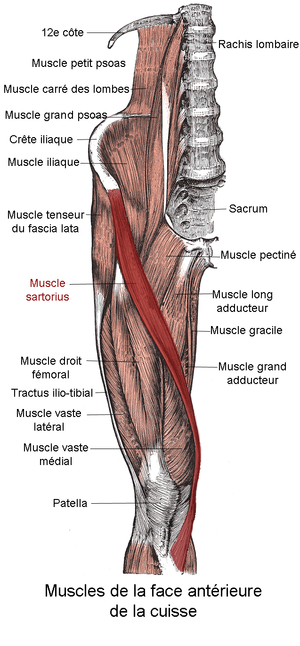
Le muscle sartorius, anciennement appelé muscle couturier, est un muscle de la loge antérieure de la cuisse. Il se situe dans son plan superficiel. Il est en forme de « S » italique allongé.